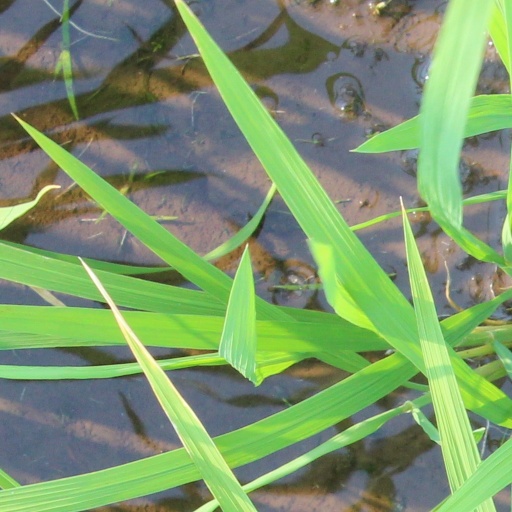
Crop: rice